Andreas Kappes

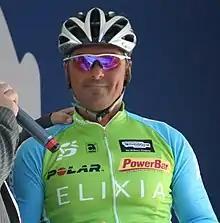
Andreas Kappes in 2008

Andreas Kappes (23 December 1965 – 31 July 2018) was a German cyclist, who was a professional from 1987 to 2009, active on the road and on the track, collecting in total 133 wins, and, as an amateur, represented West Germany at the 1984 Summer Olympics in Los Angeles.